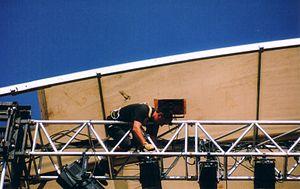
éclairagiste à Toulouse en été 2008